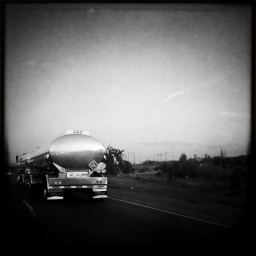
they should do shiny trucks in Ireland as well, me thinks.